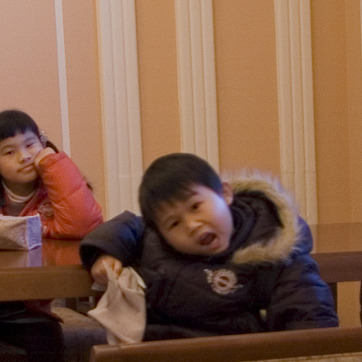
Material: hair